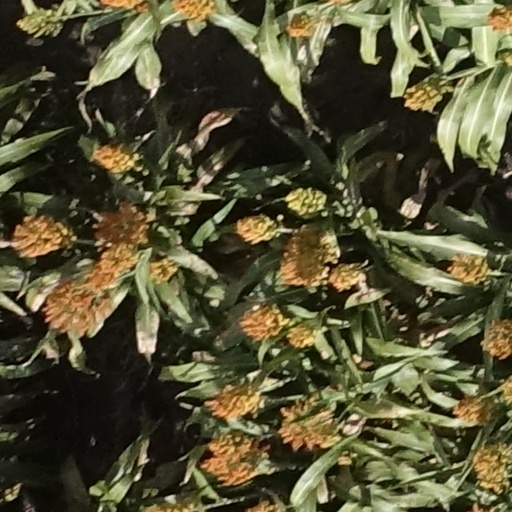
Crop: sorghum